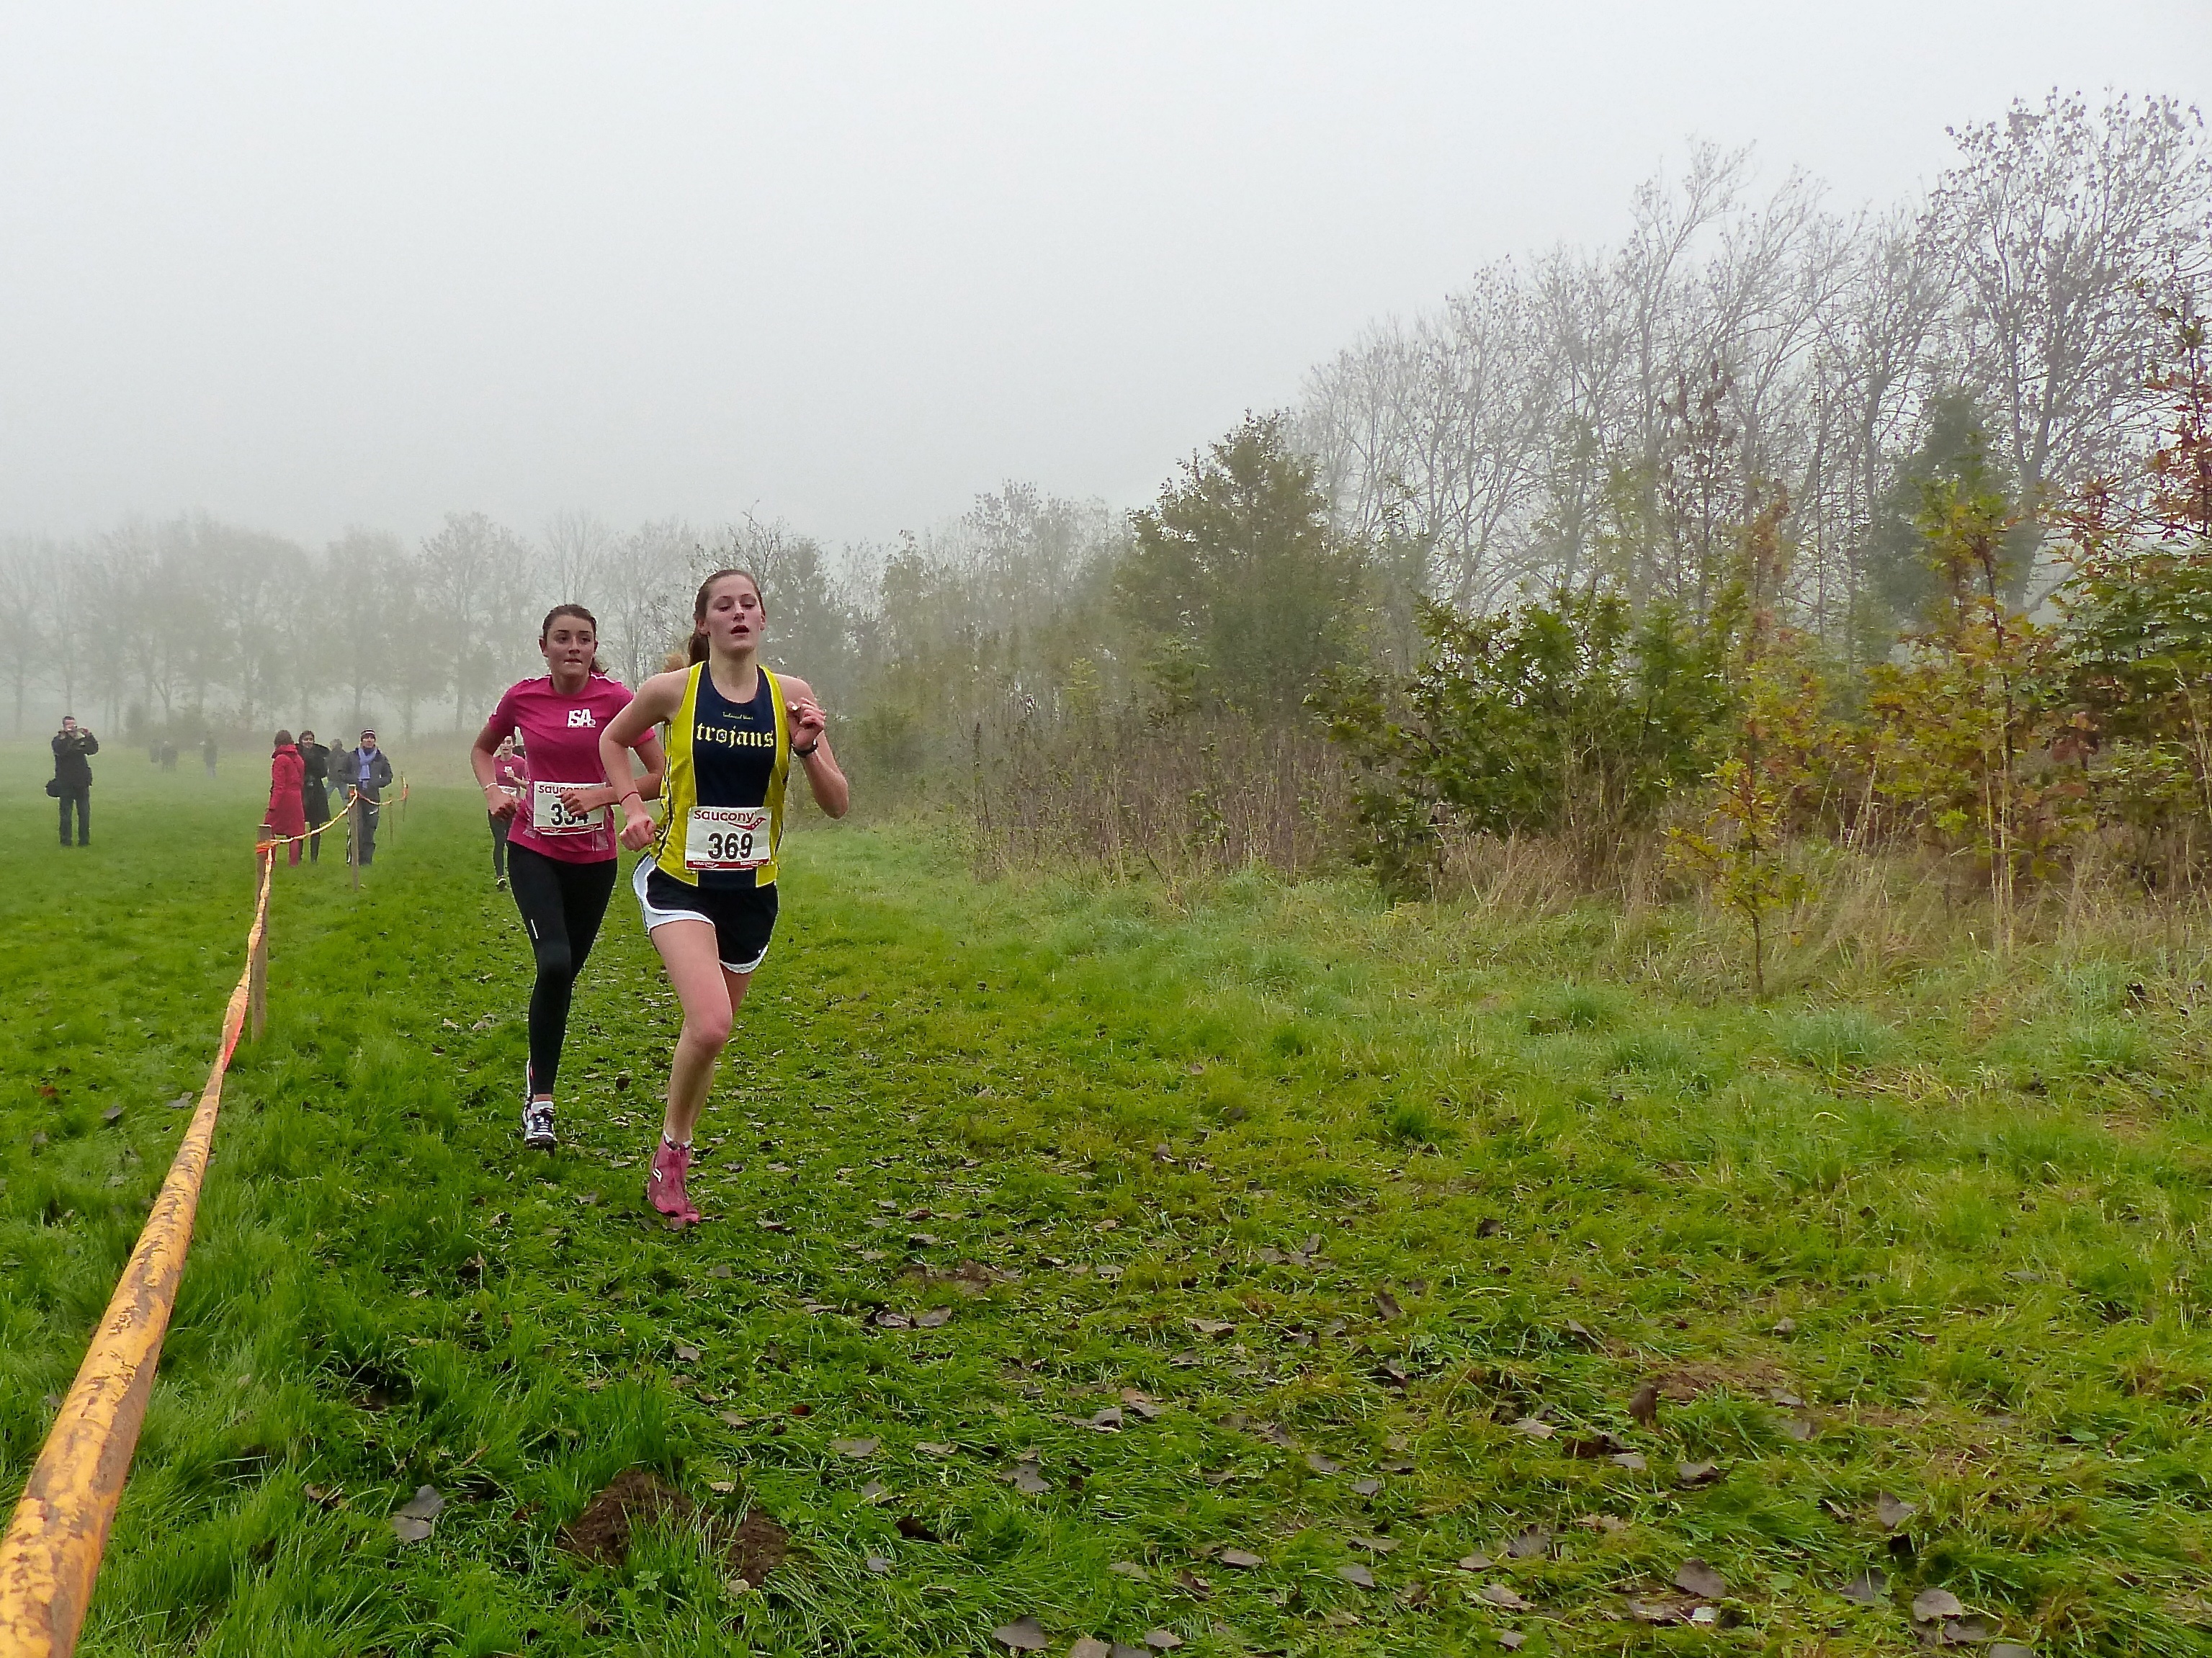
walking, person, fog, mist, trail, sport, meadow, running, recreation, ash, crosscountry, belgium, race, competition, team, sports, championship, endurance, athletics, xc, antwerp, necis, physical exercise, outdoor recreation, human action, ultramarathon, duathlon, cross country running